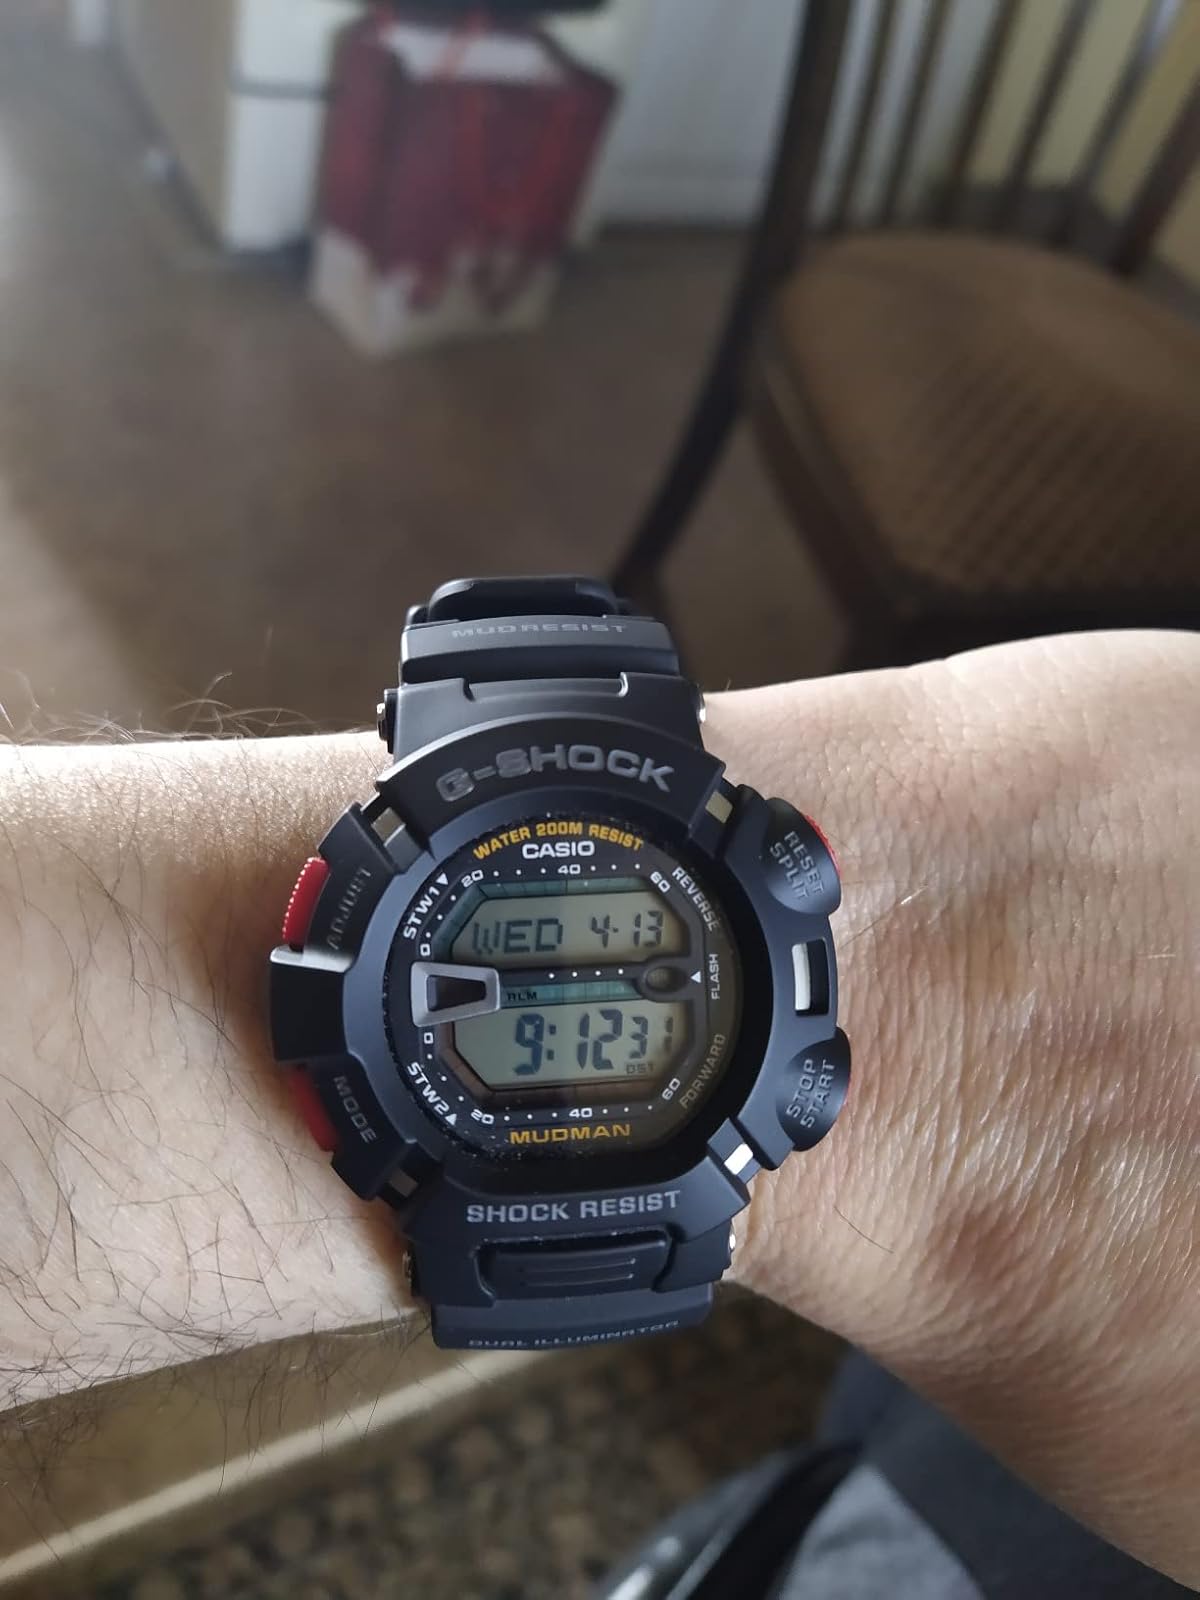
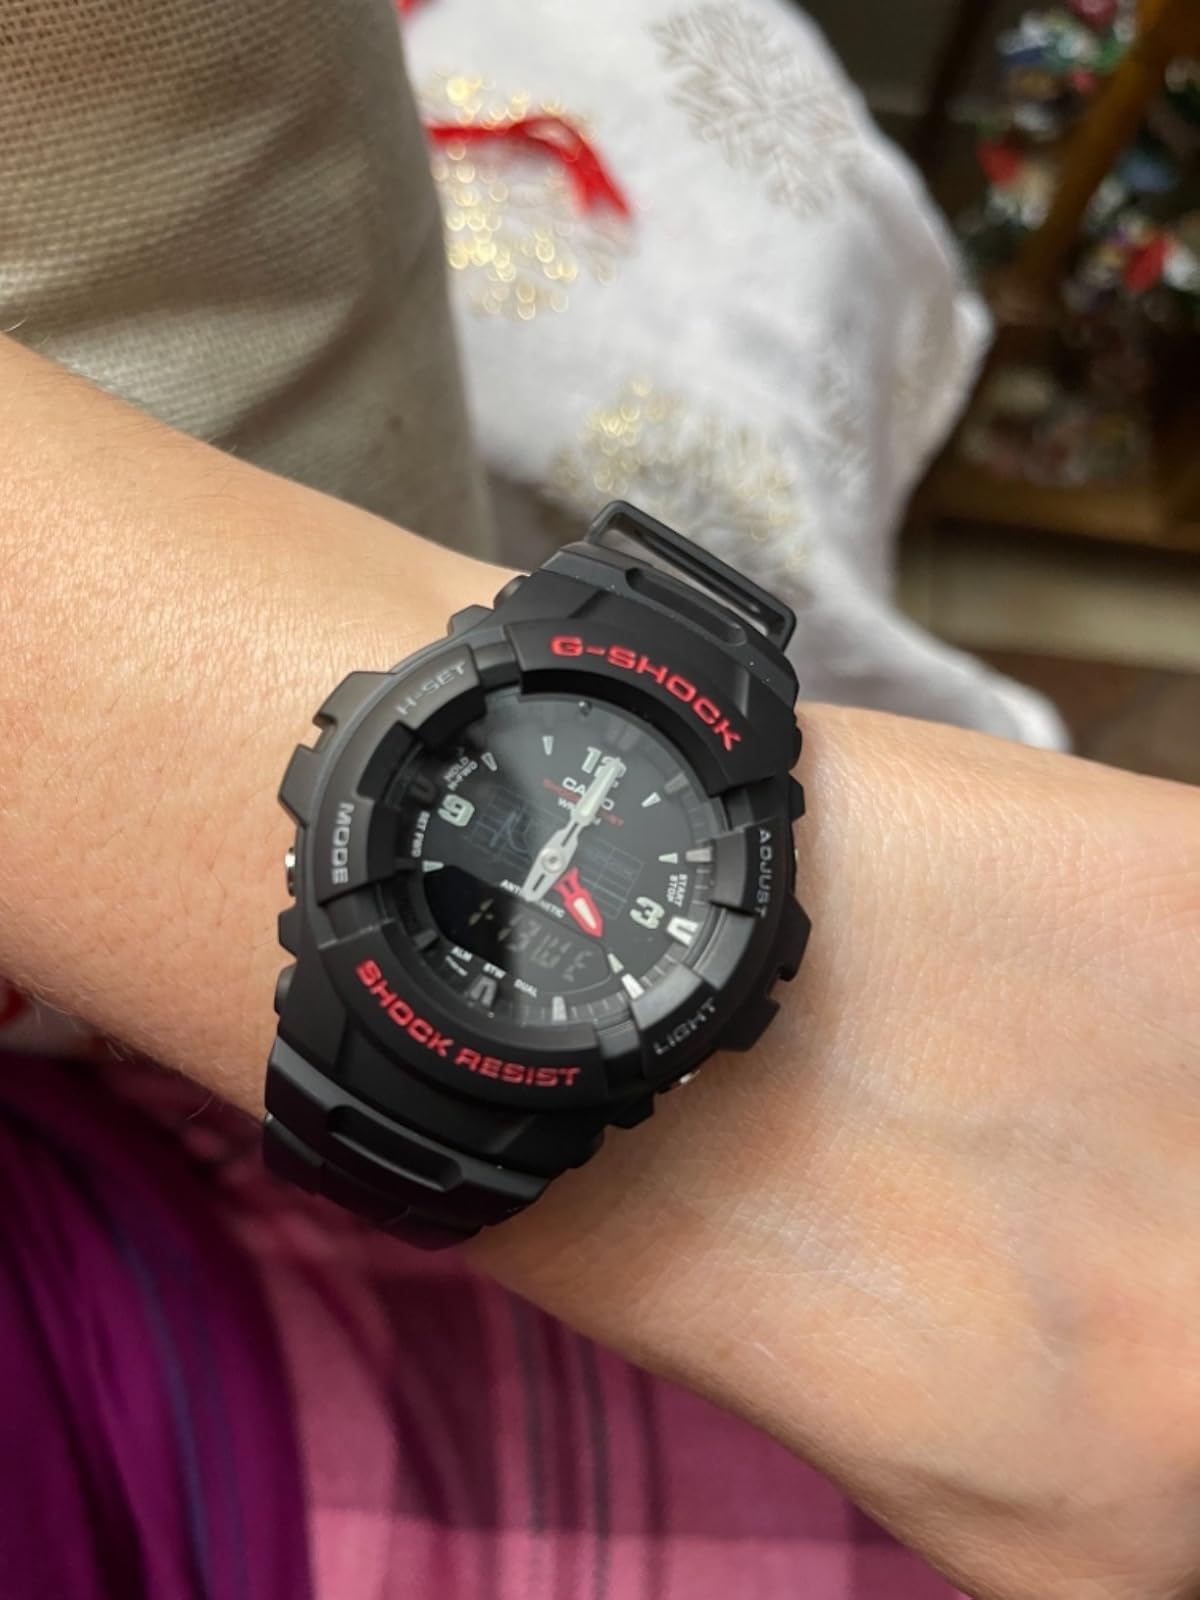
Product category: accessories_watch
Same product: no